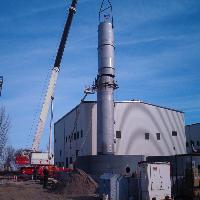
Weather: sun or clear